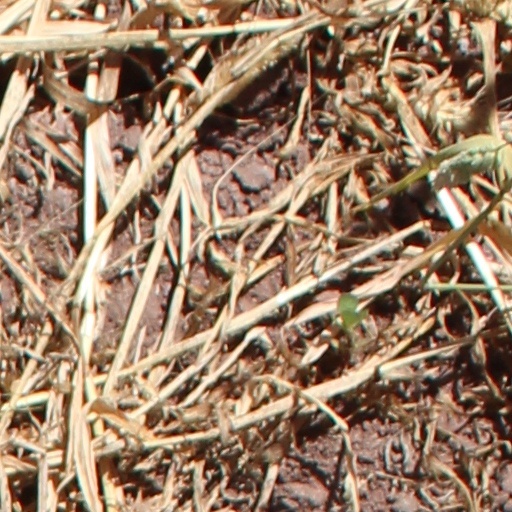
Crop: wheat